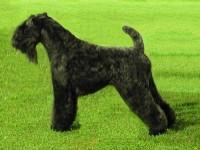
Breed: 229-n000087-Kerry_blue_terrier